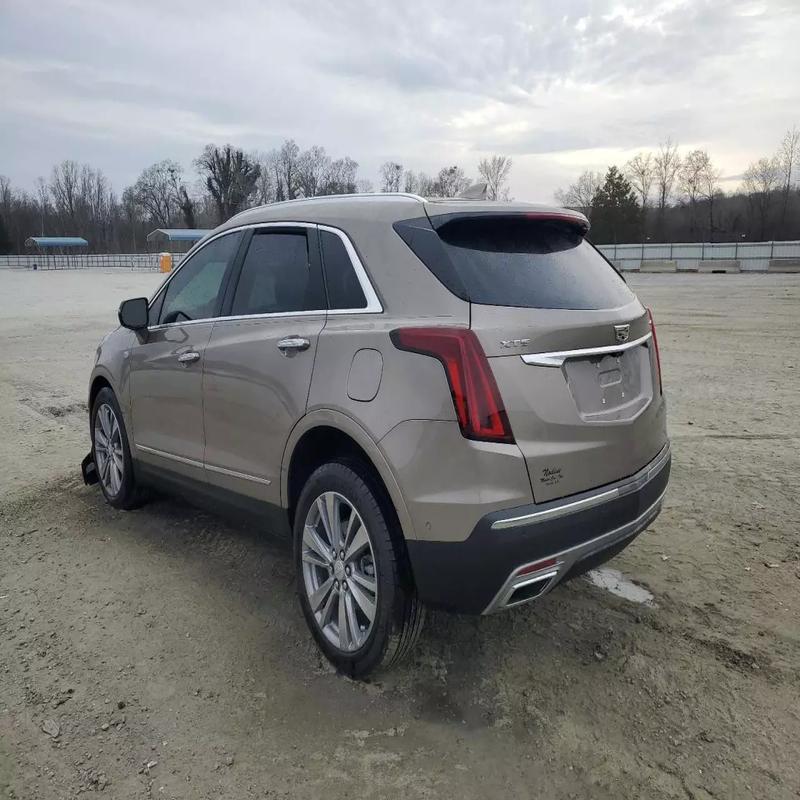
Aucun dommage détecté.
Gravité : aucun